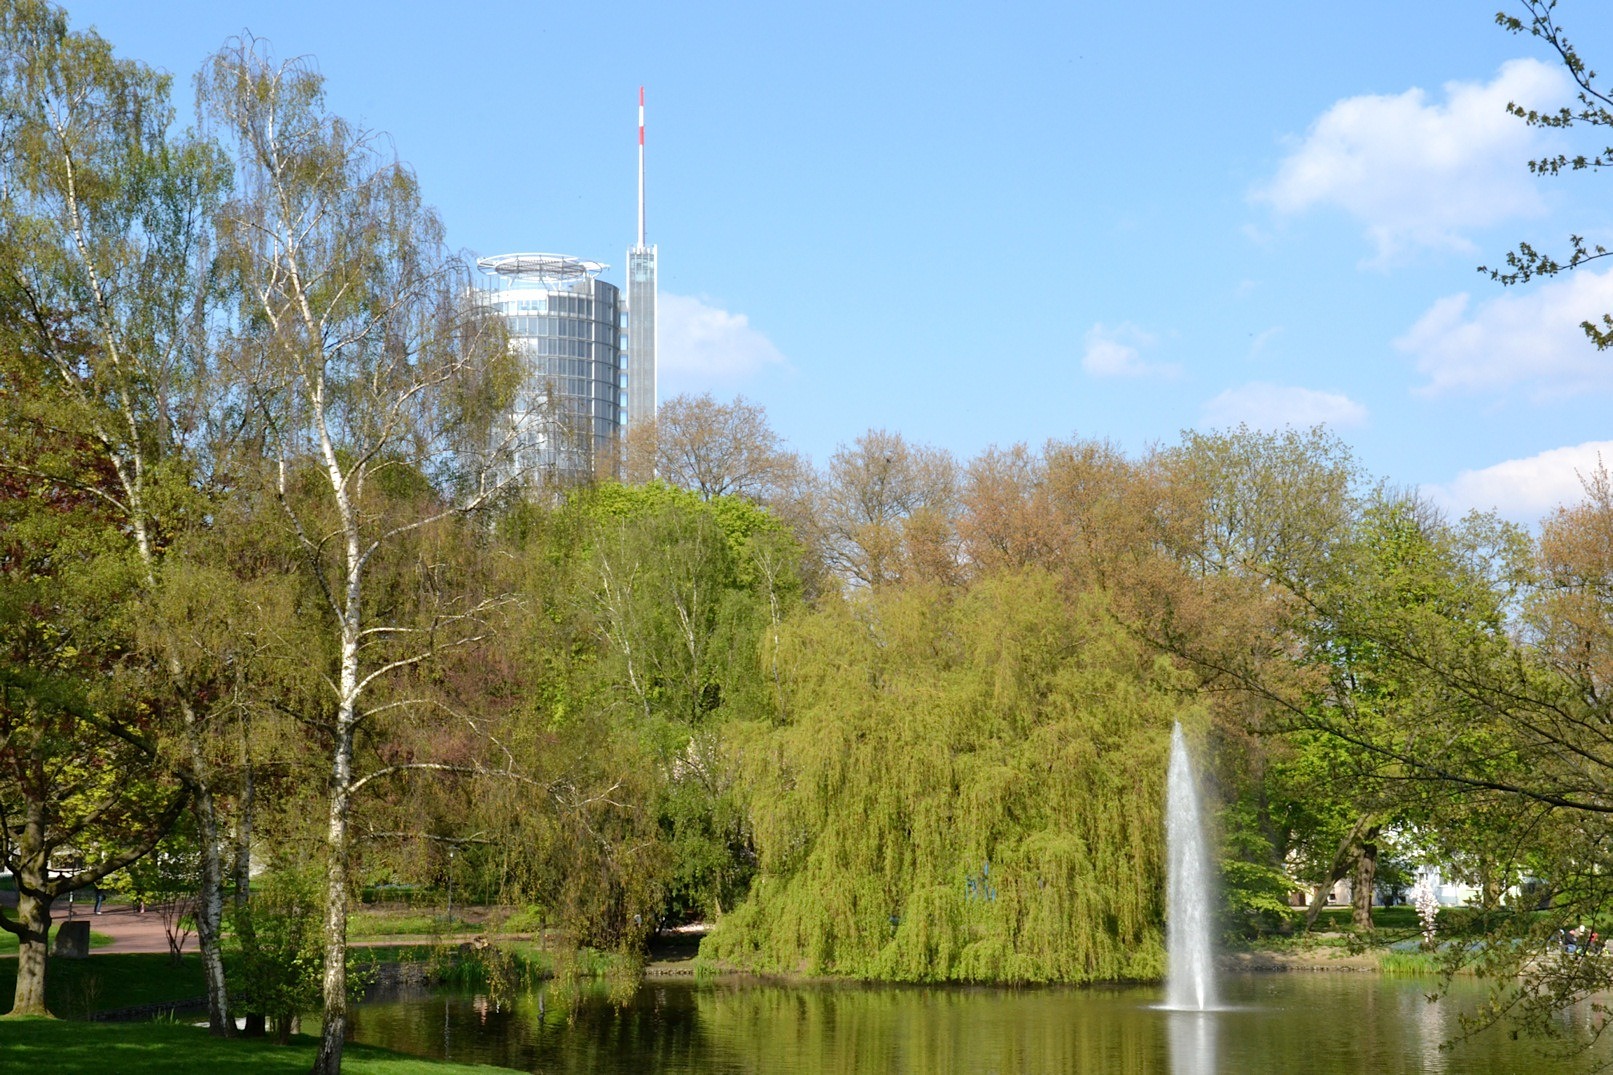
tree, water, nature, plant, sky, flower, lake, building, city, pond, park, garden, waterway, trees, outside, clouds, reflections, fountain, germany, essen, ecosystem, woody plant